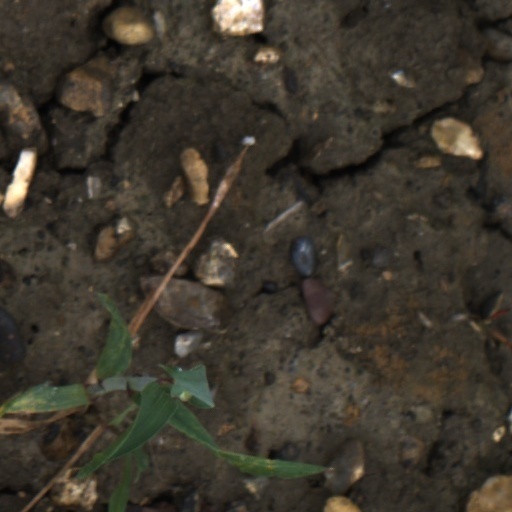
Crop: wheat